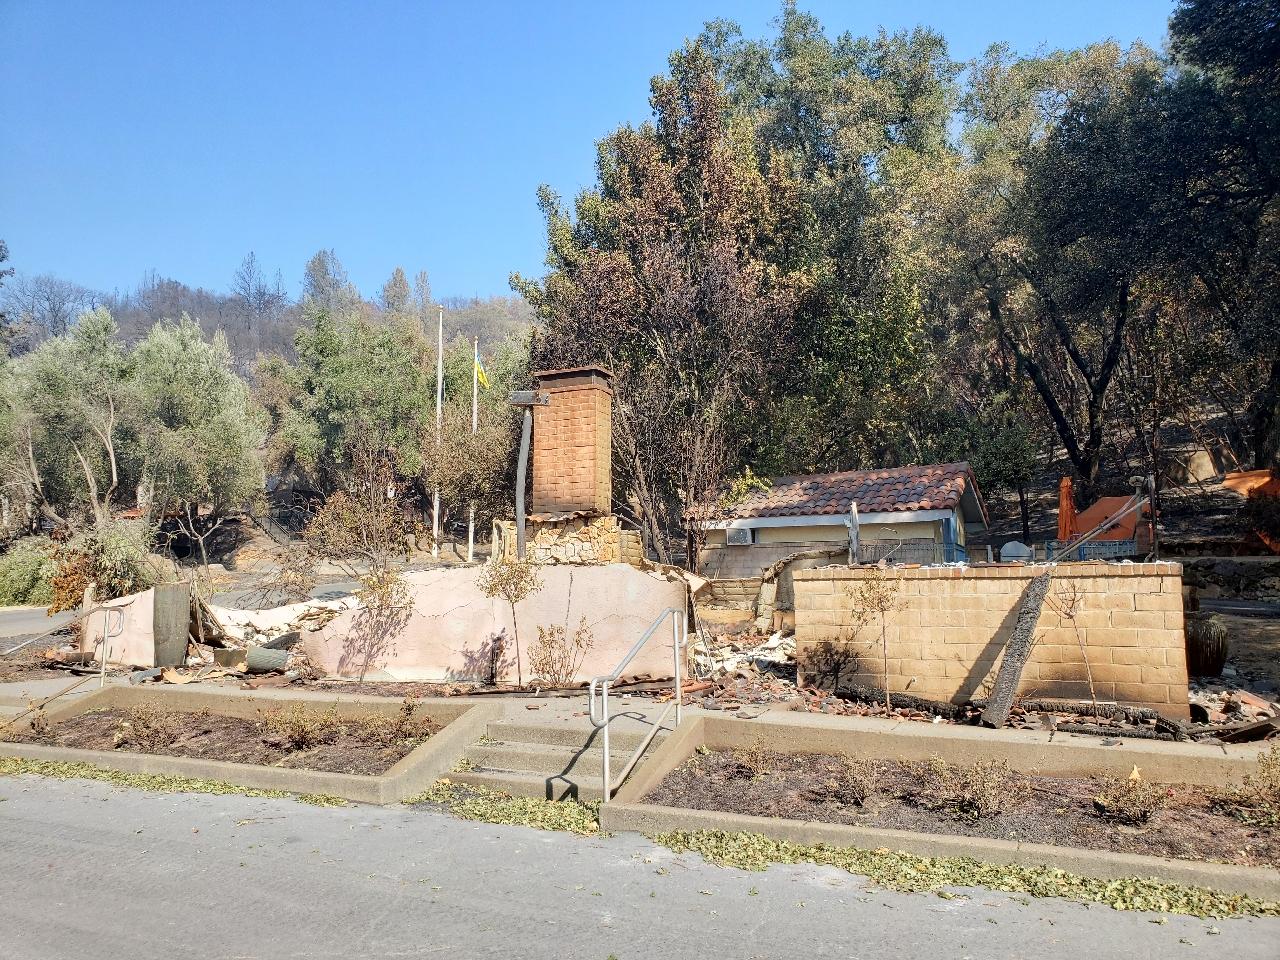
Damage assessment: destroyed